Baoris farri

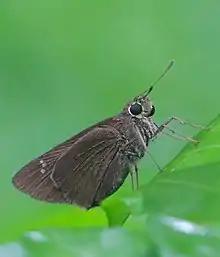
Paintbrush Swift- Baoris farri from koottanad, Palakkad, Kerala, India

Baoris farri, commonly known as the paintbrush swift, is a species of butterfly belonging to the family Hesperiidae. It is found in India.